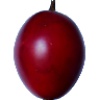
Label: Tamarillo 1